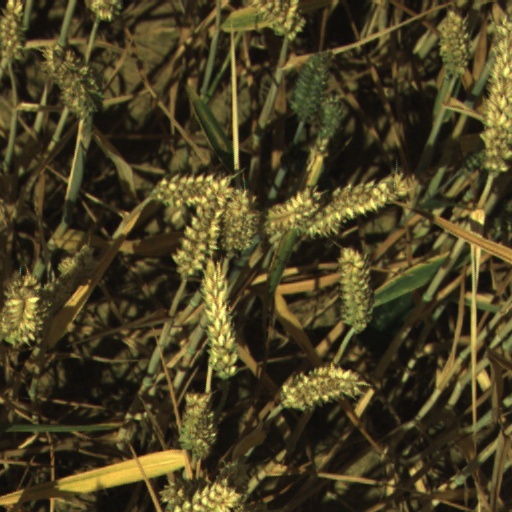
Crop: wheat